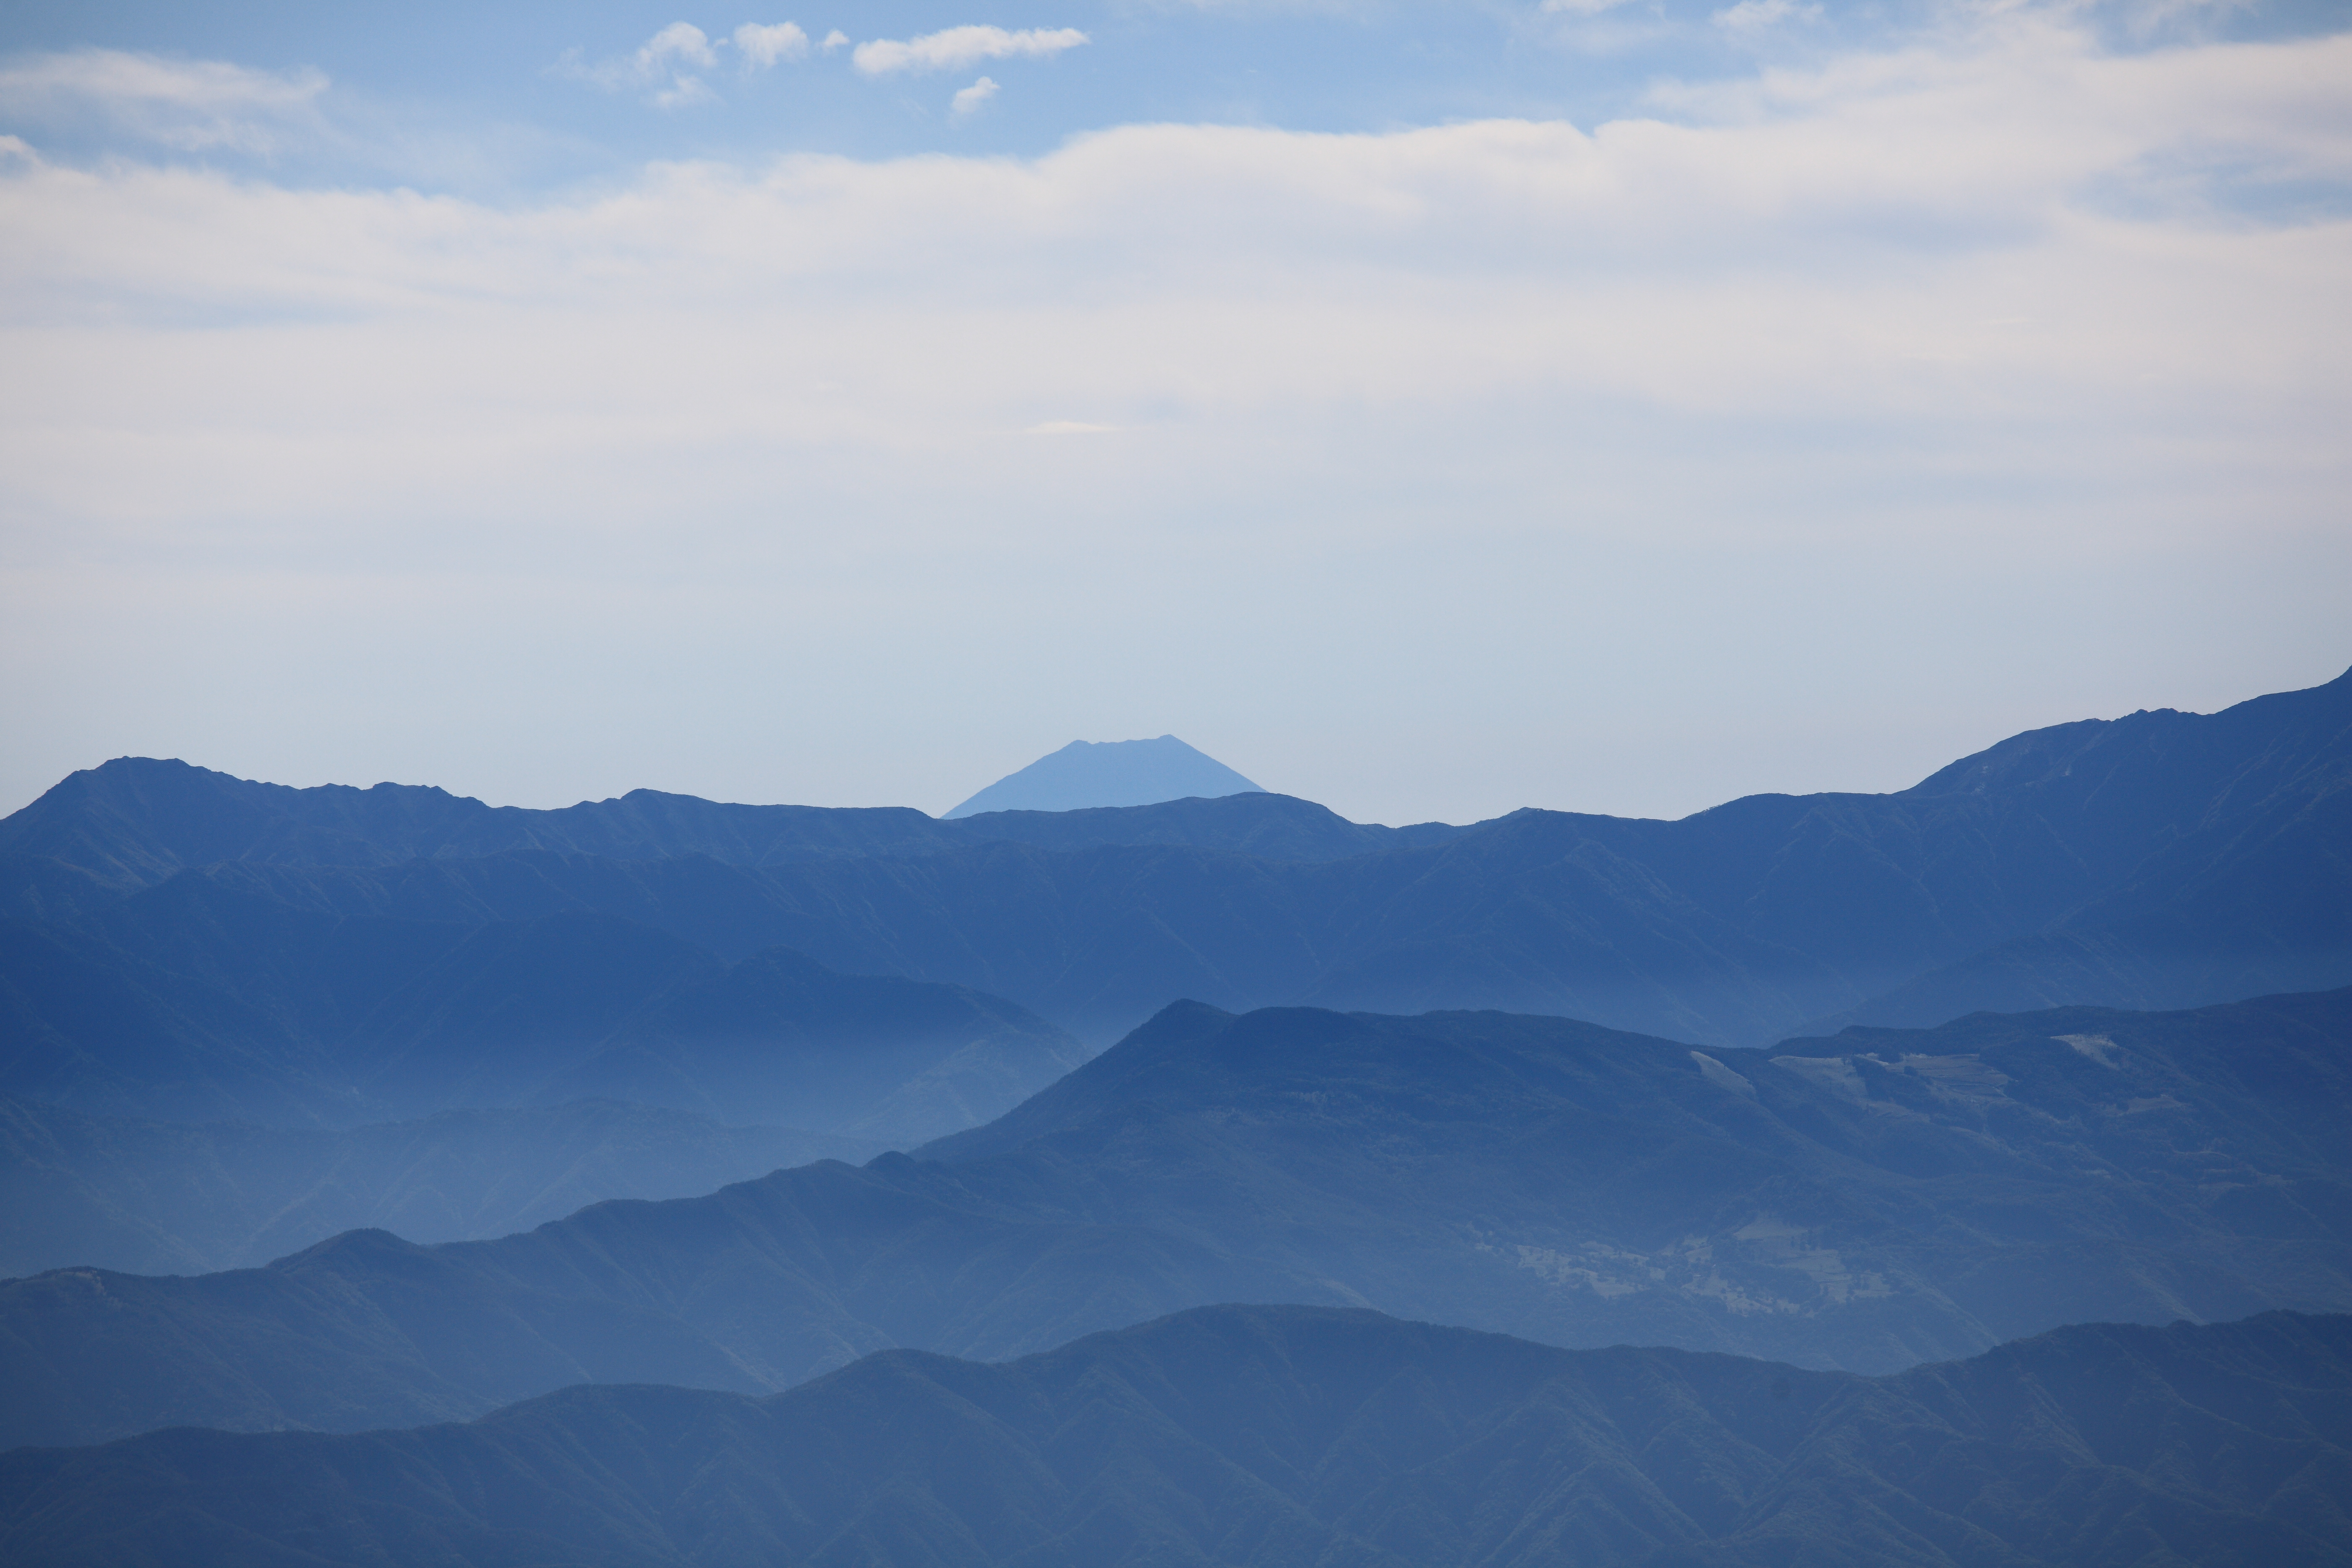
landscape, nature, horizon, wilderness, mountain, cloud, sky, sunrise, morning, hill, dawn, valley, mountain range, high, ridge, plain, summit, alps, plateau, 5d, hires, fell, cirque, markii, hi, res, resolution, 5photosaday, nagano, komagane, senjojiki, senjohjikikar, landform, geographical feature, atmospheric phenomenon, atmosphere of earth, mountainous landforms